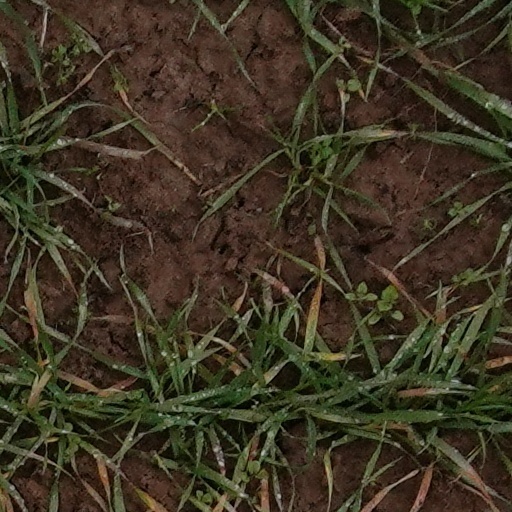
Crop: wheat